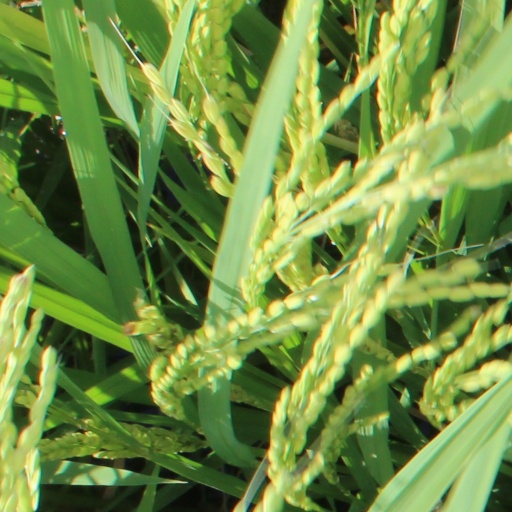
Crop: rice